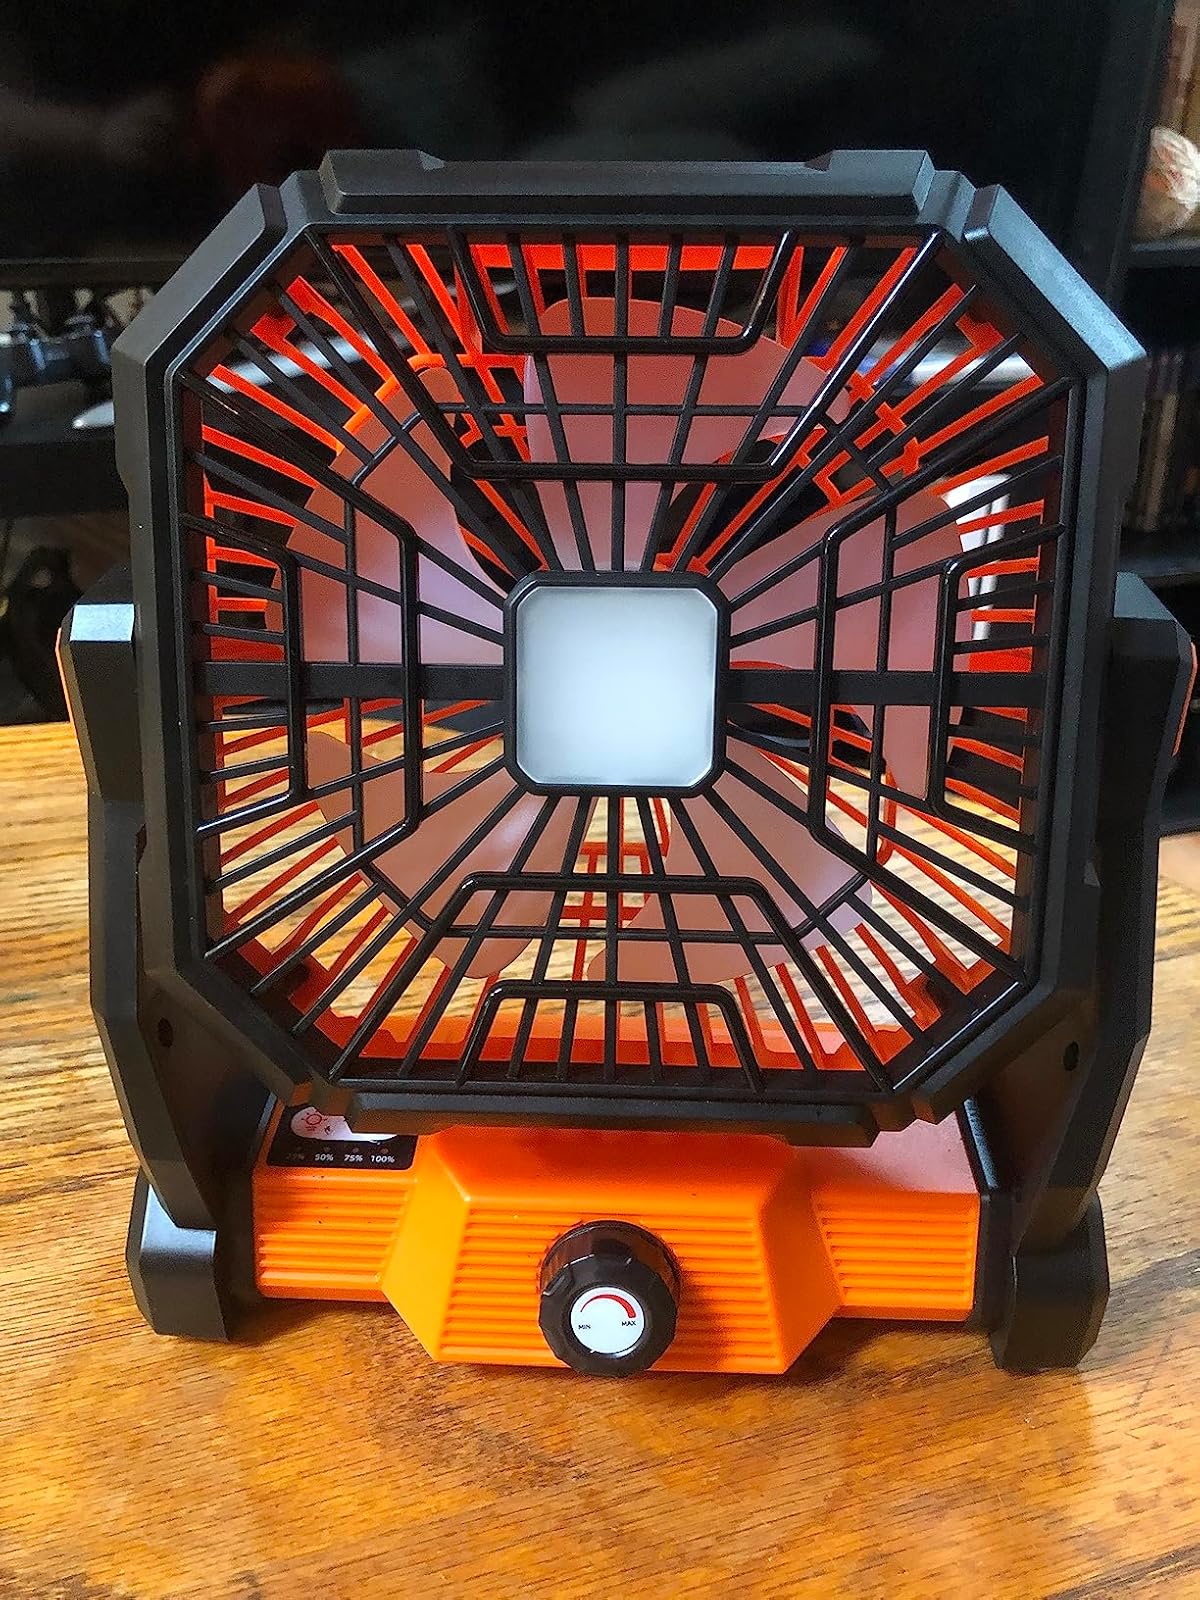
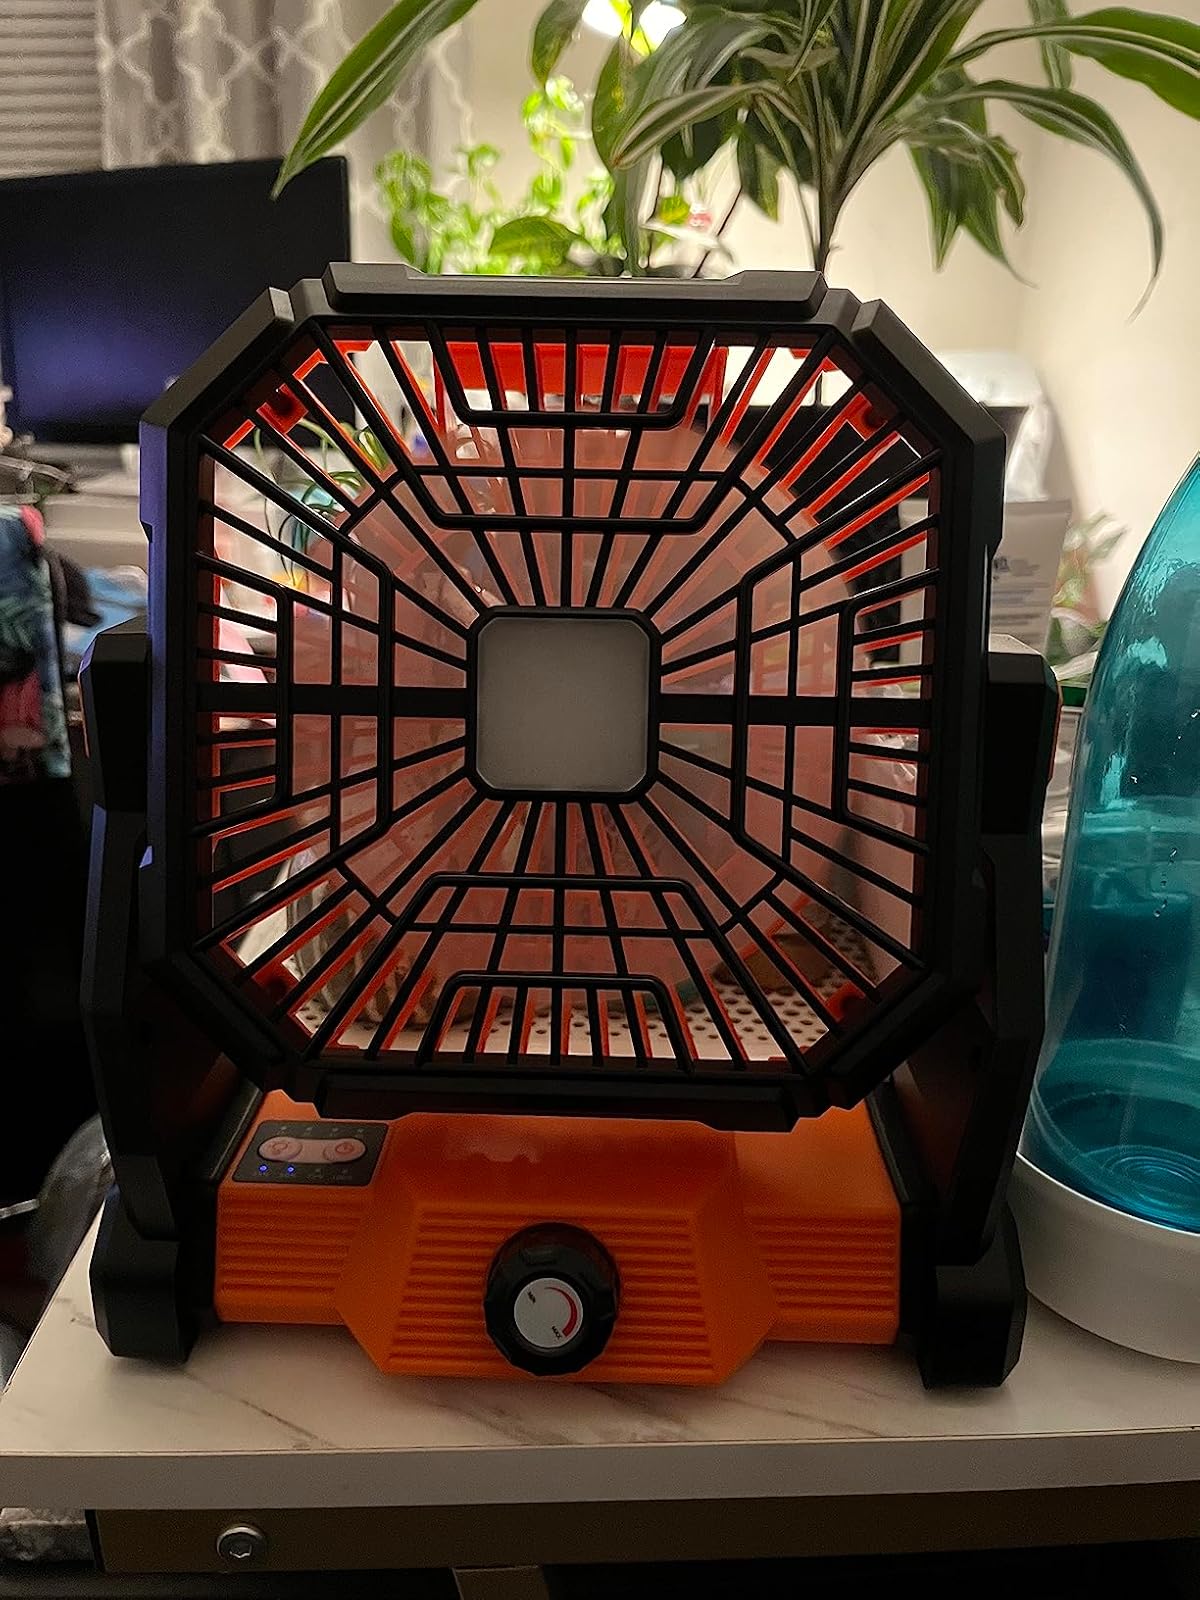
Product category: lantern
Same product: yes